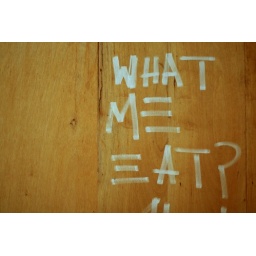
spotted at some temporary wall of a building under renovation.